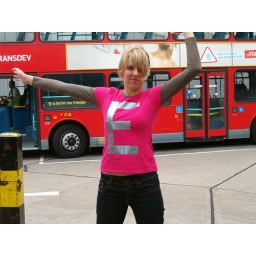
A girl wearing a pink t-shirt with the letter E on it in front of a red bus